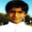
Label: boy